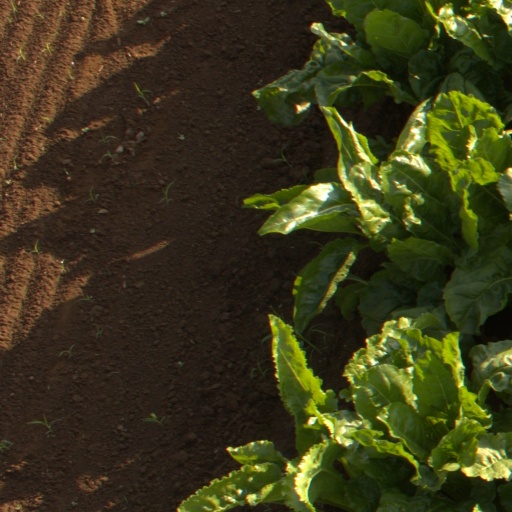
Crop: sugar beet